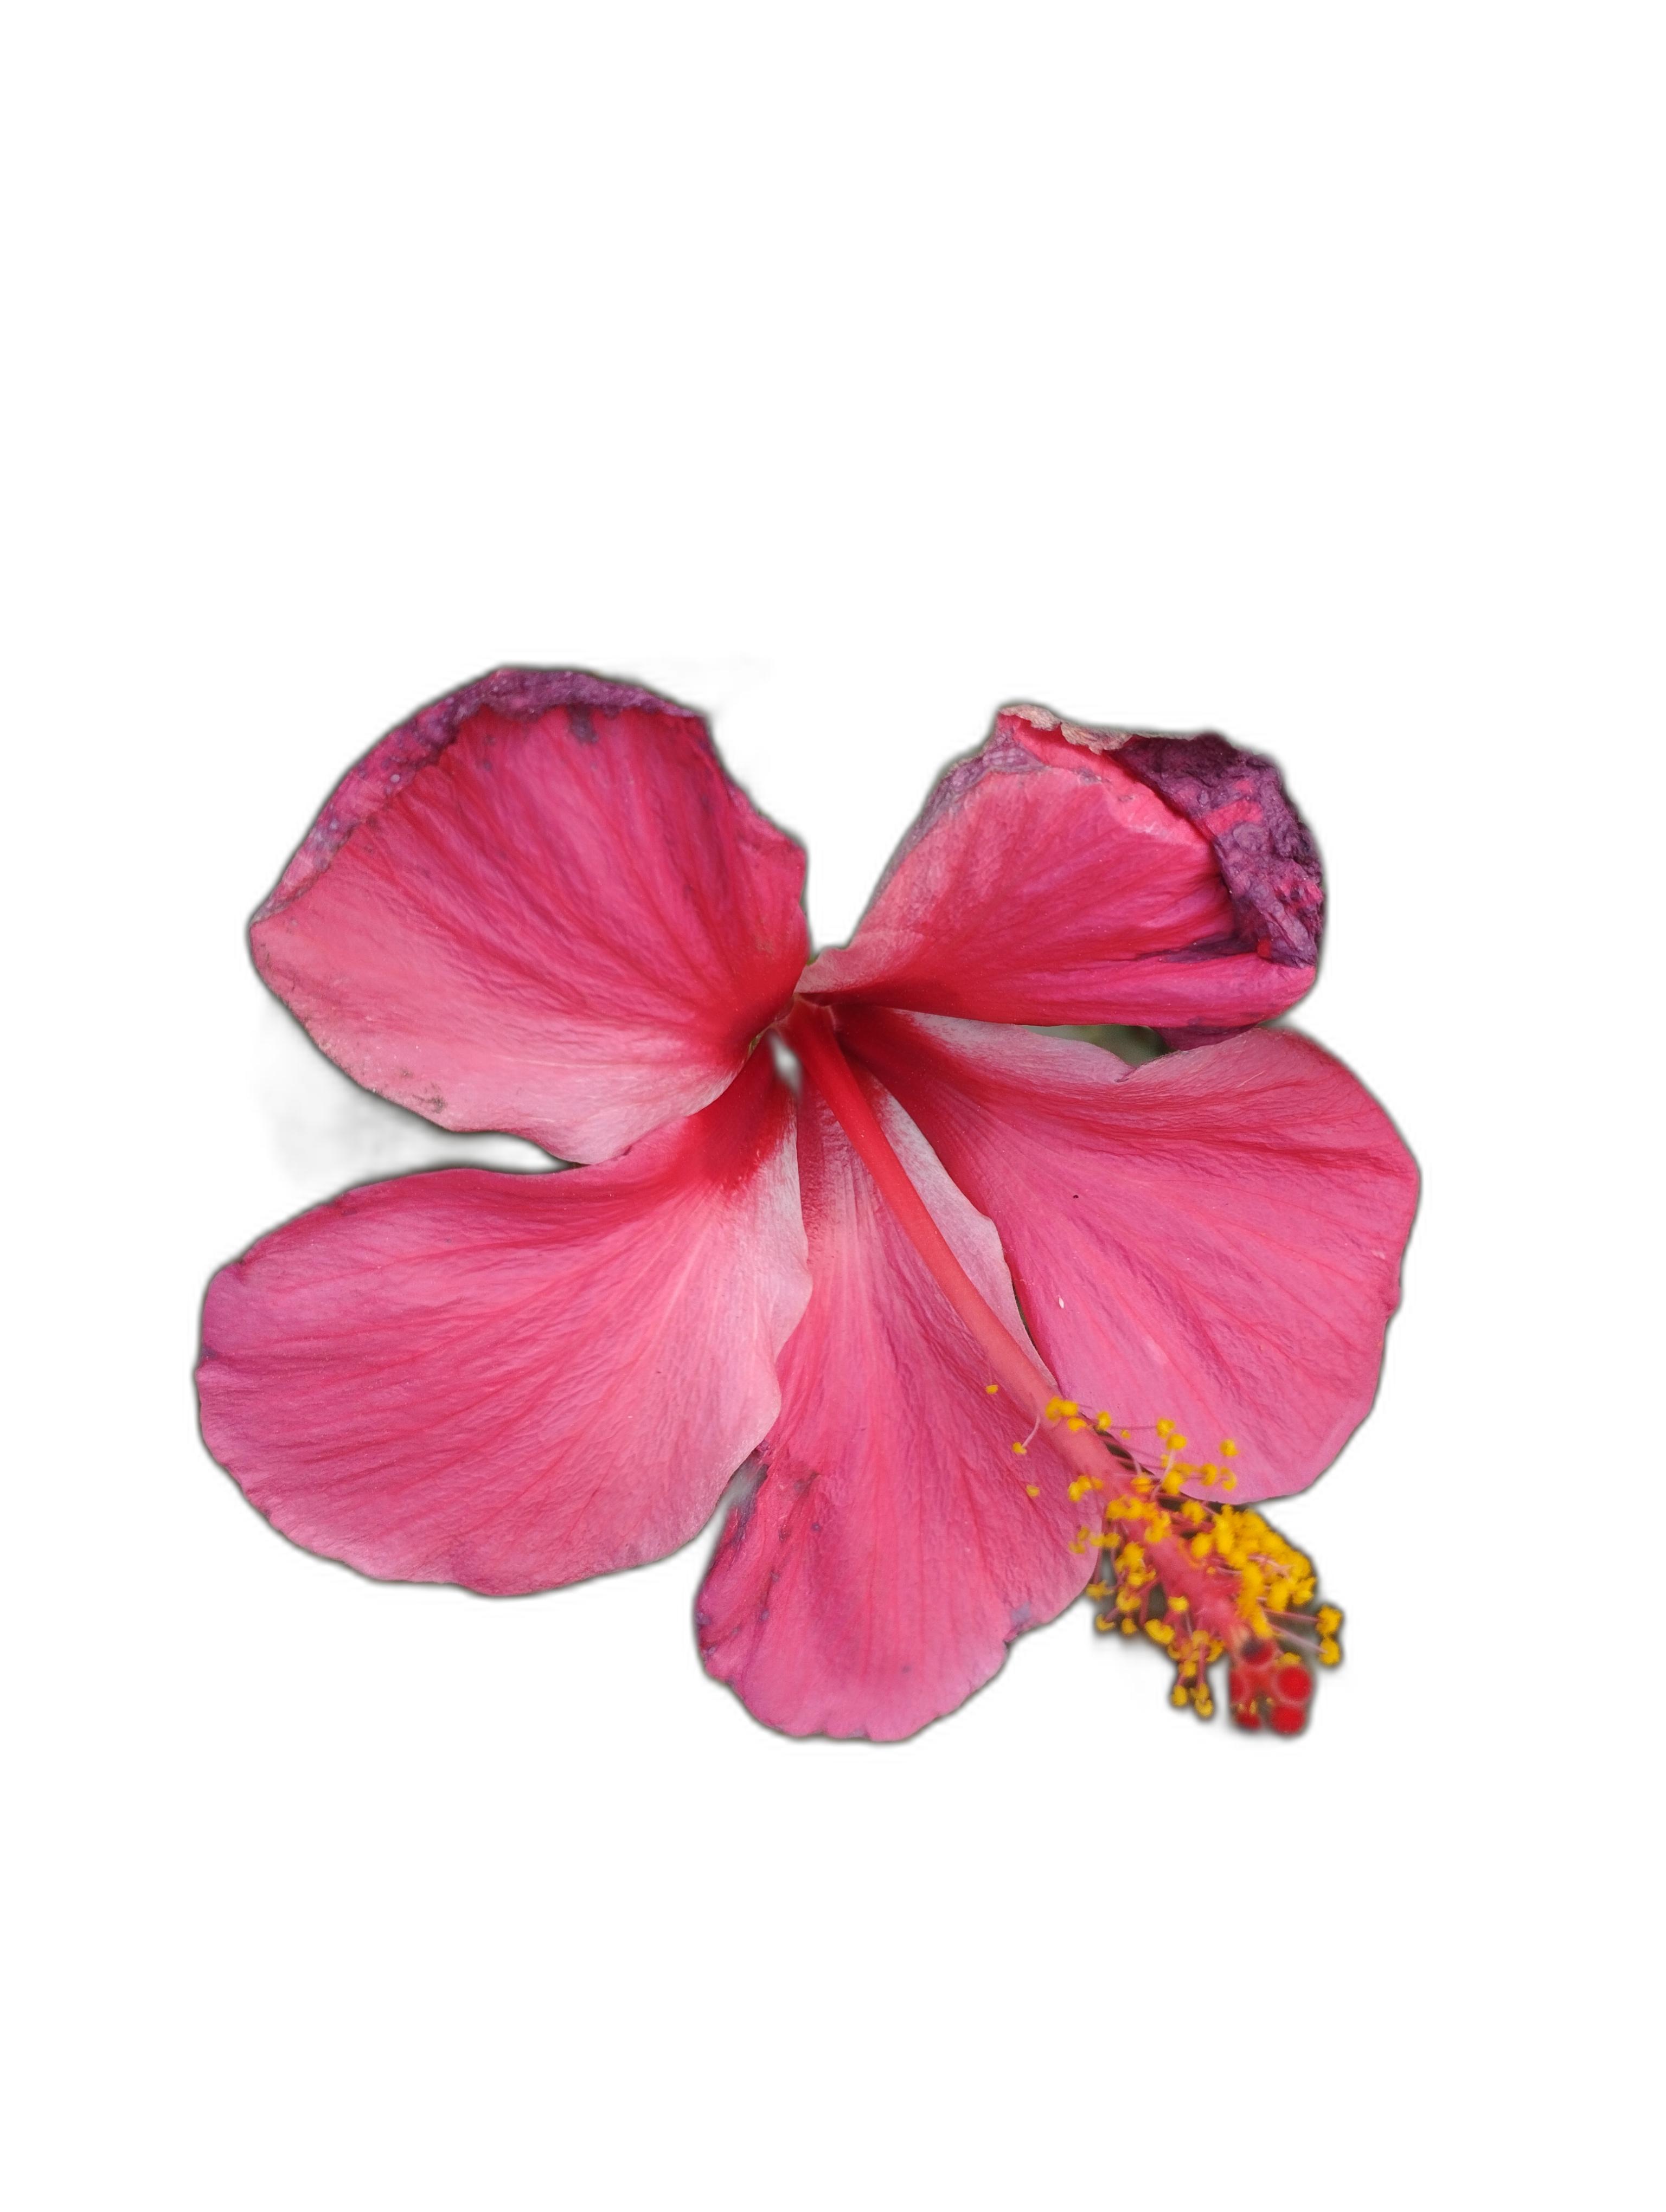
Label: Hibiscus